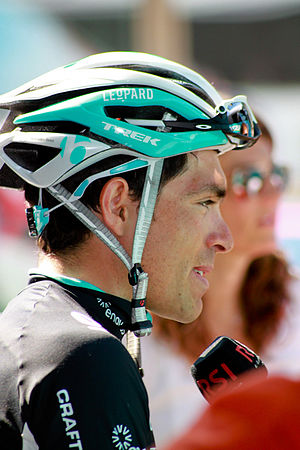
Oliver Zaugg
Oliver Zaugg er en schweizisk professionel cykelrytter, som siden 2013 har kørt for det danske World Tour-hold Tinkoff.